Hownsgill Viaduct

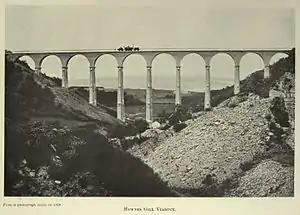
Hownsgill Viaduct in 1858

The Hownsgill Viaduct (in some sources called Hownes Gill Viaduct and locally called the Gill bridge) is a former railway bridge located west of Consett in County Durham, England. It is currently used as a footpath and cycleway.